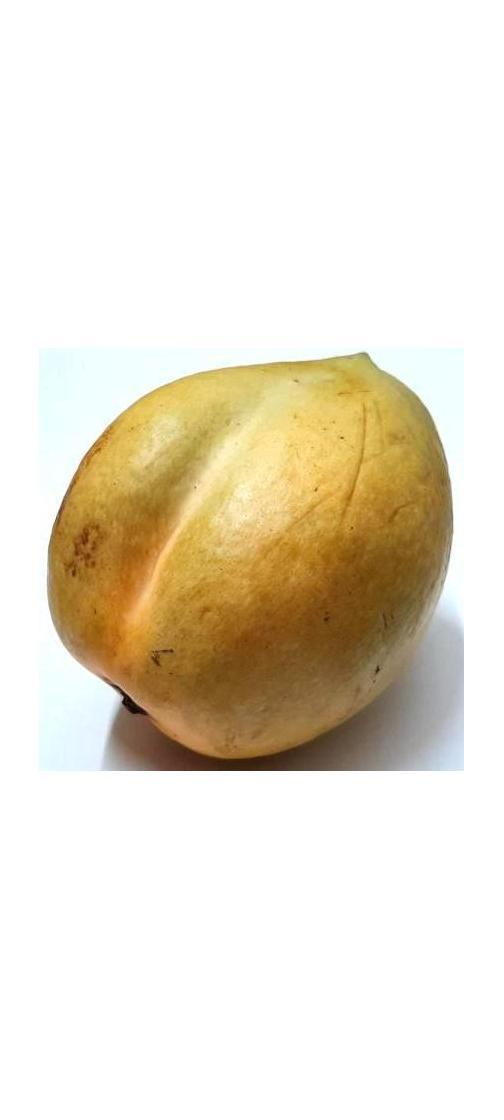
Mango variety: Bari-11